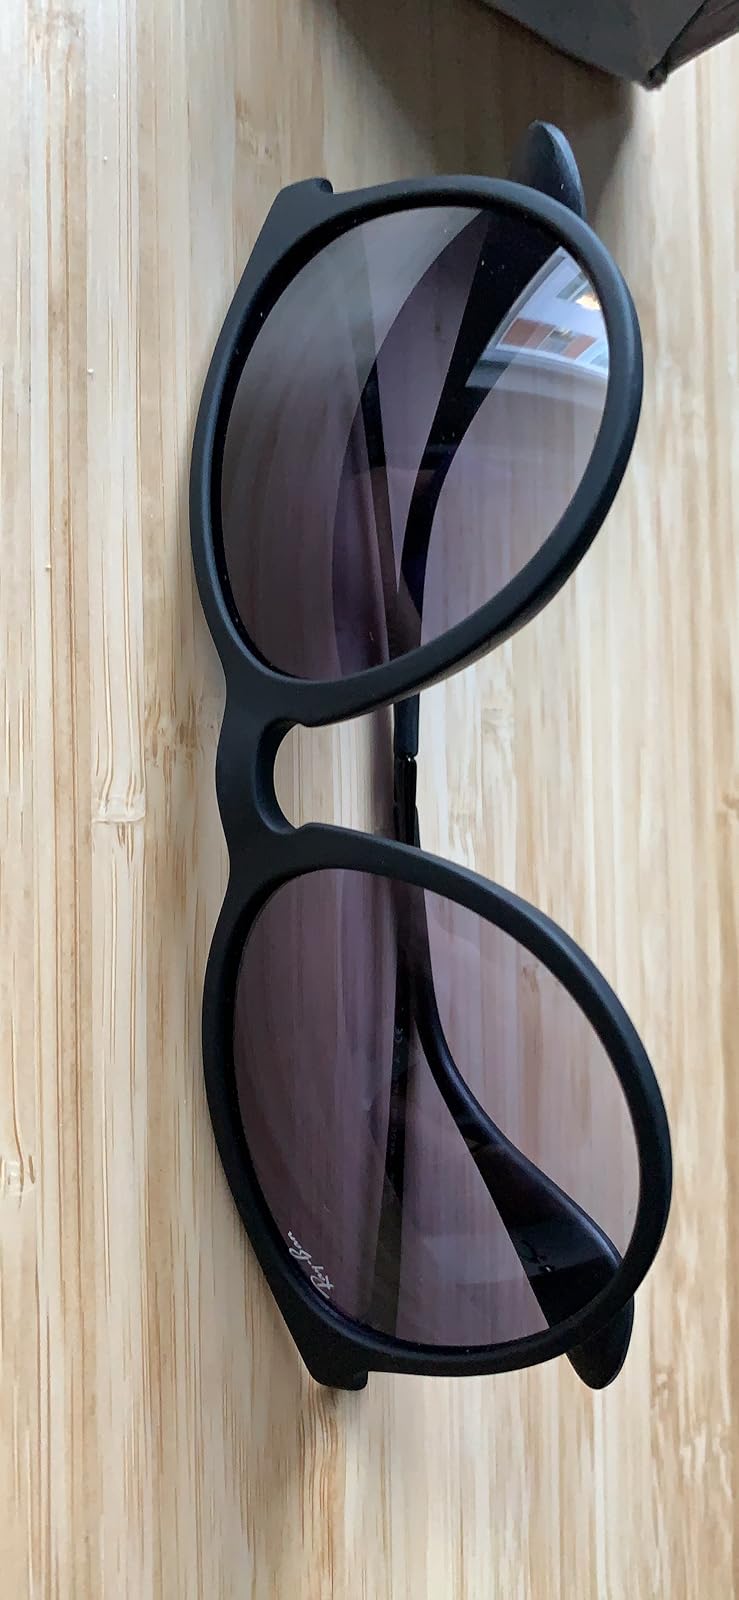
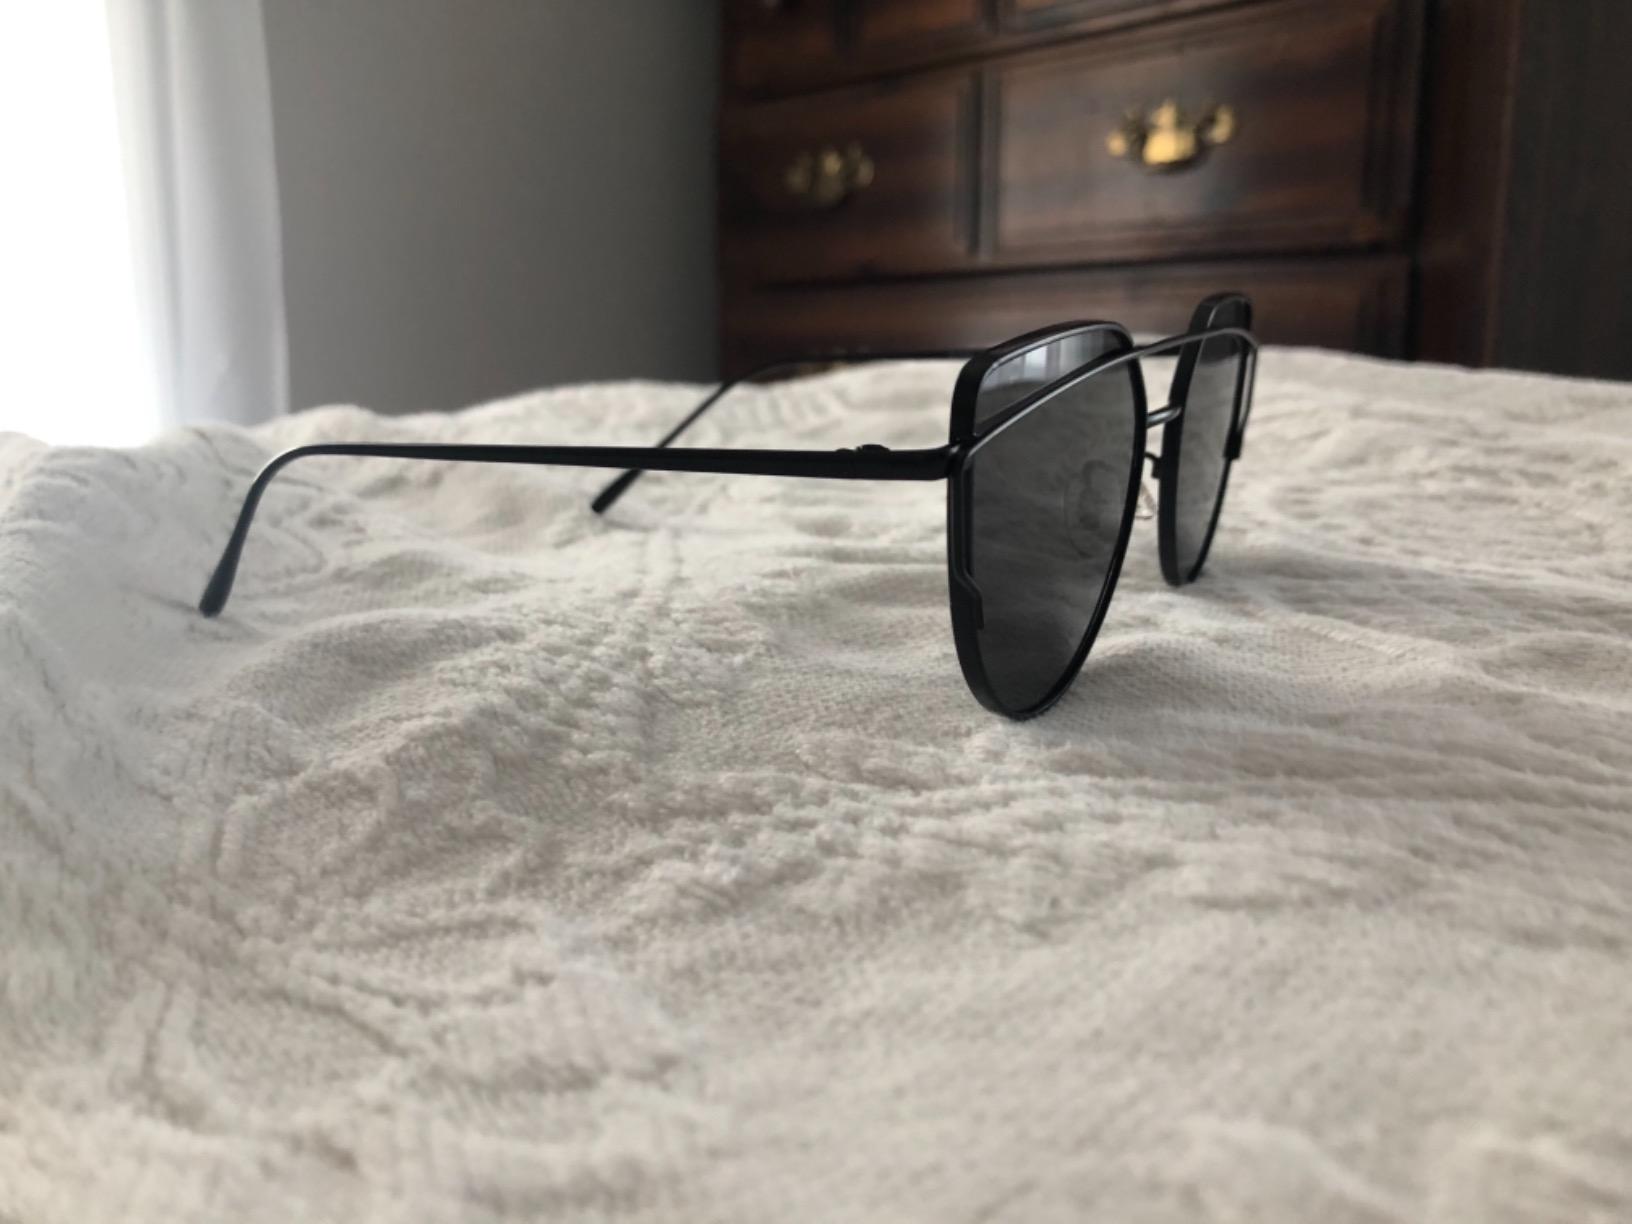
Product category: accessories_sunglasses
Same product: no